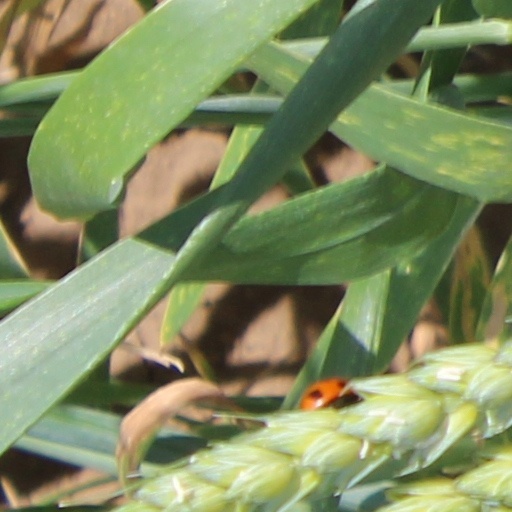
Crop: wheat